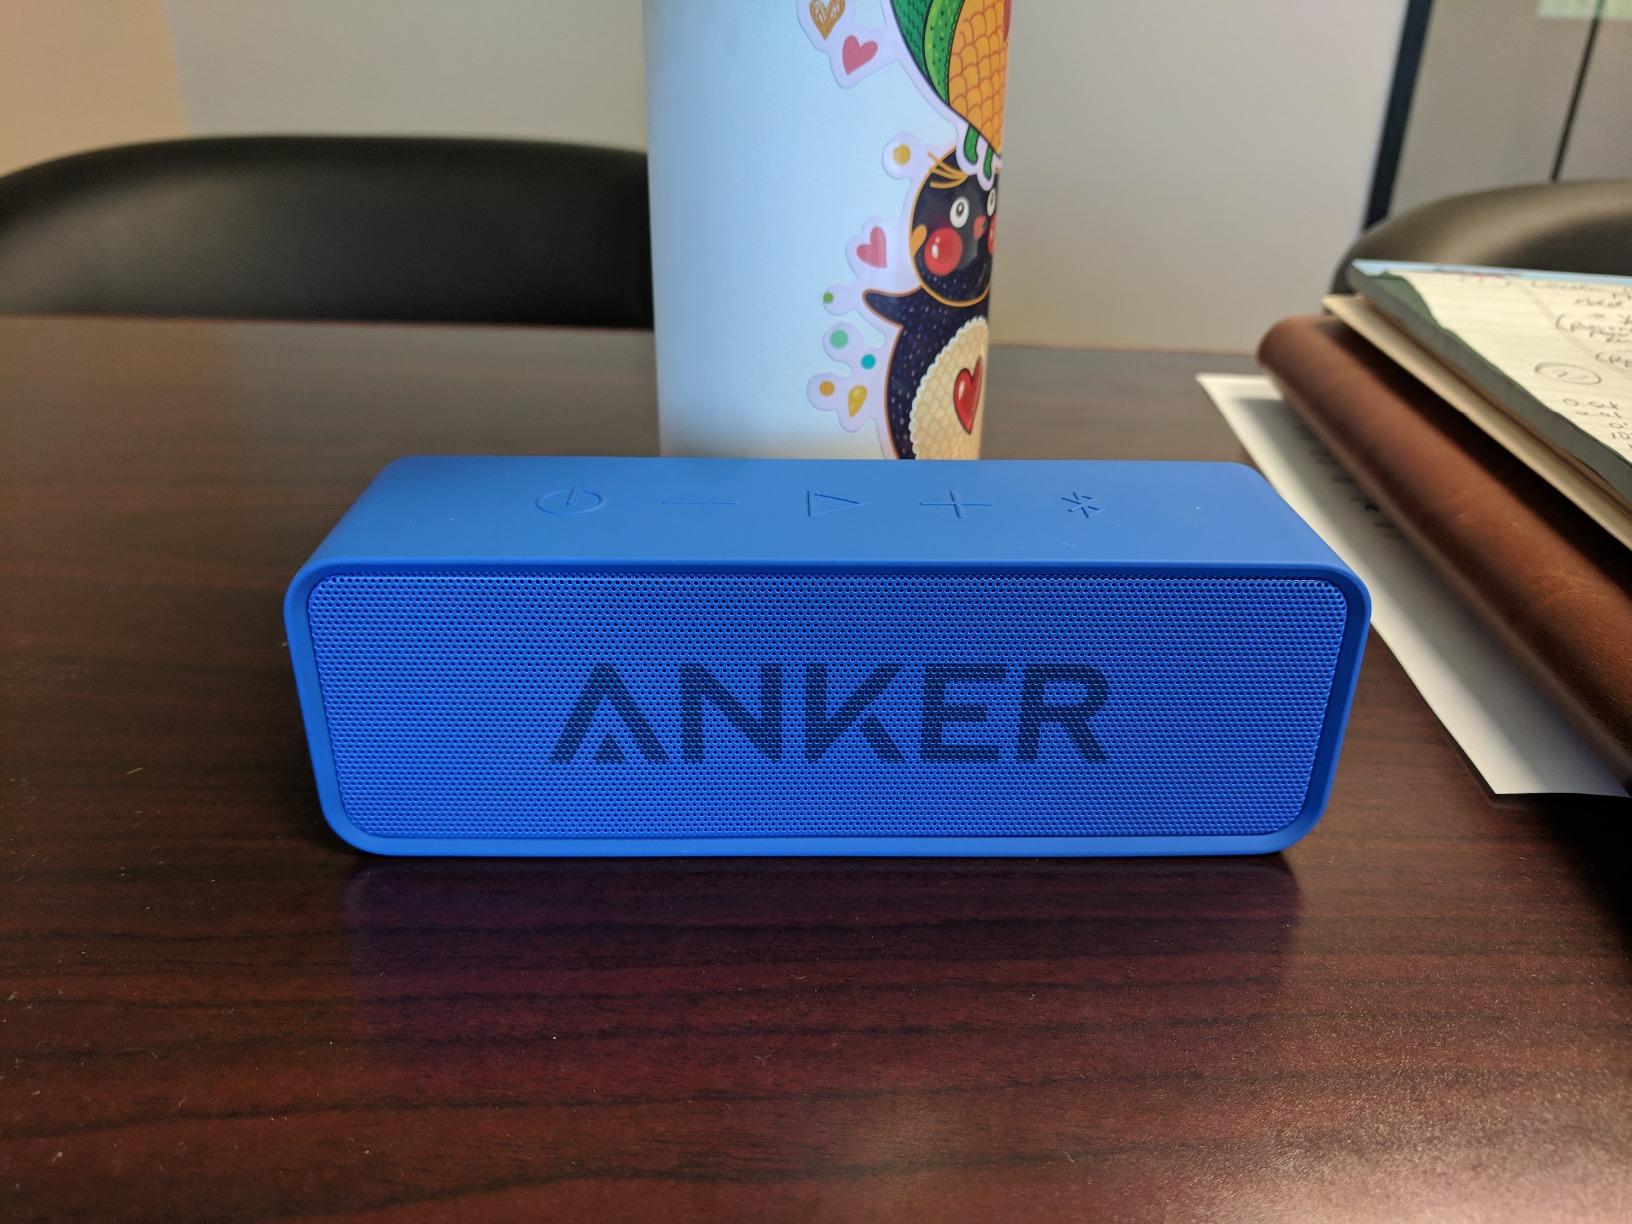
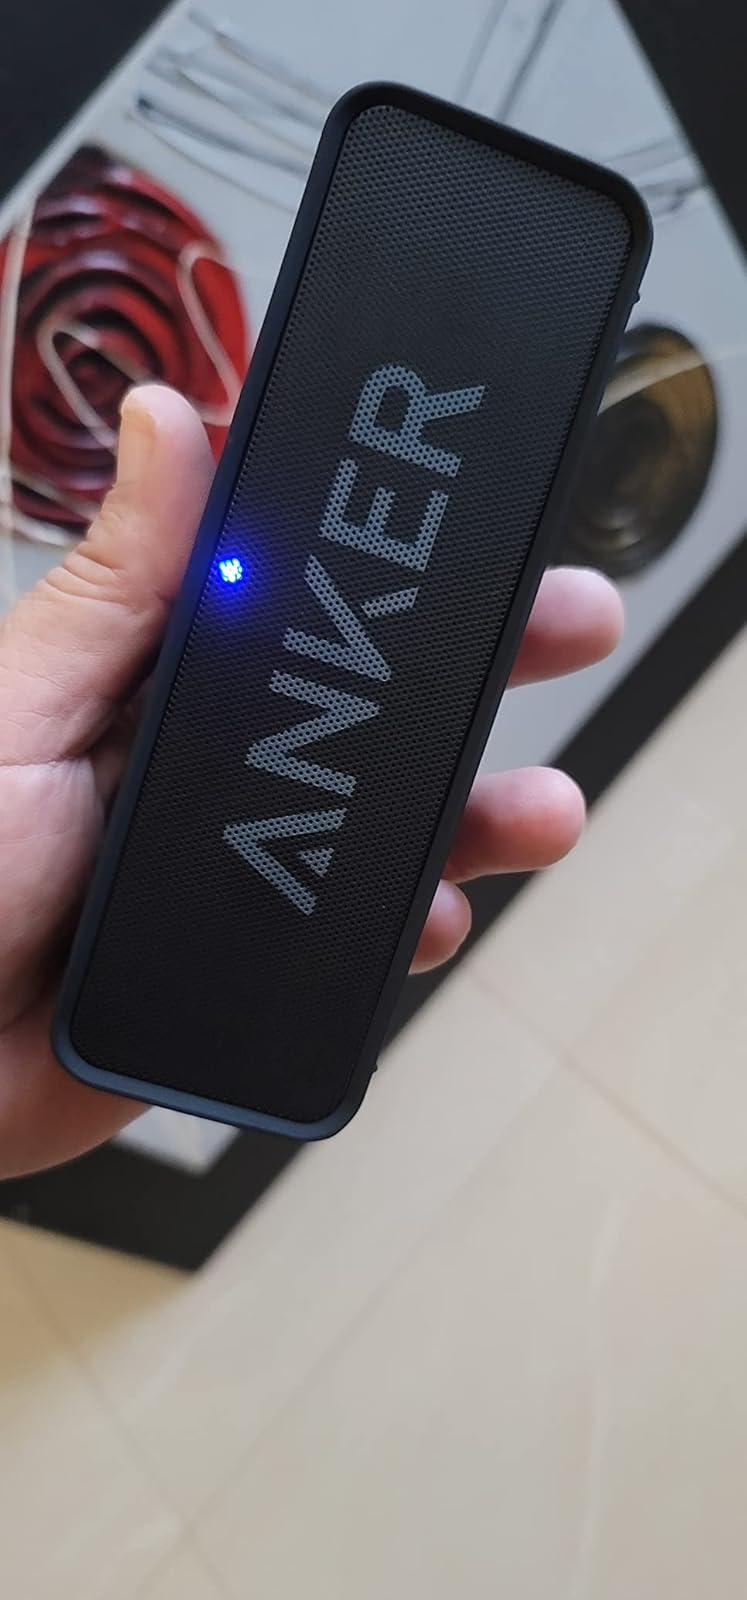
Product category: speaker
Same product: no